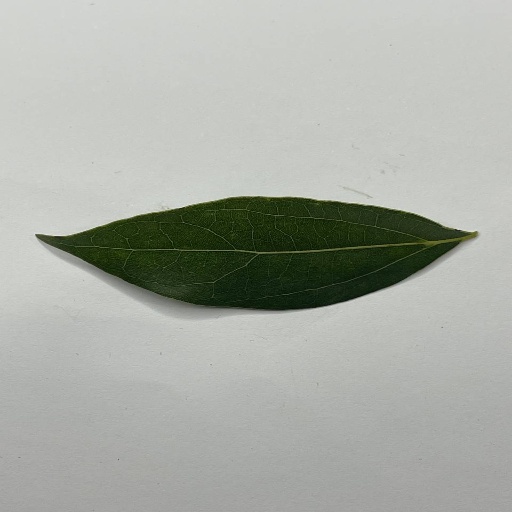
Species: Camphor
Leaf condition: Healthy Leaf